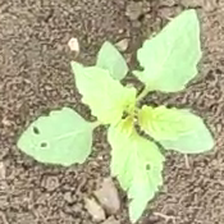
Weed species: Lamber_Quarter_plant(Chenopodium )